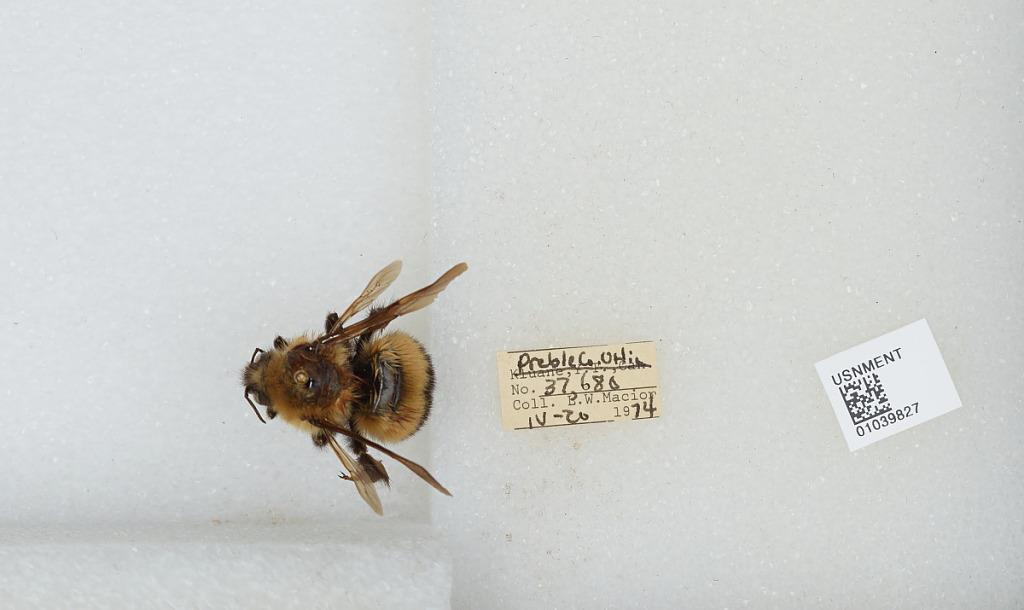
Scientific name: Bombus (Pyrobombus) perplexus Cresson
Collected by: L. Macior
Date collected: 1974-4-20
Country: United States
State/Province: Ohio
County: Preble
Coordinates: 39.7778, -84.6897